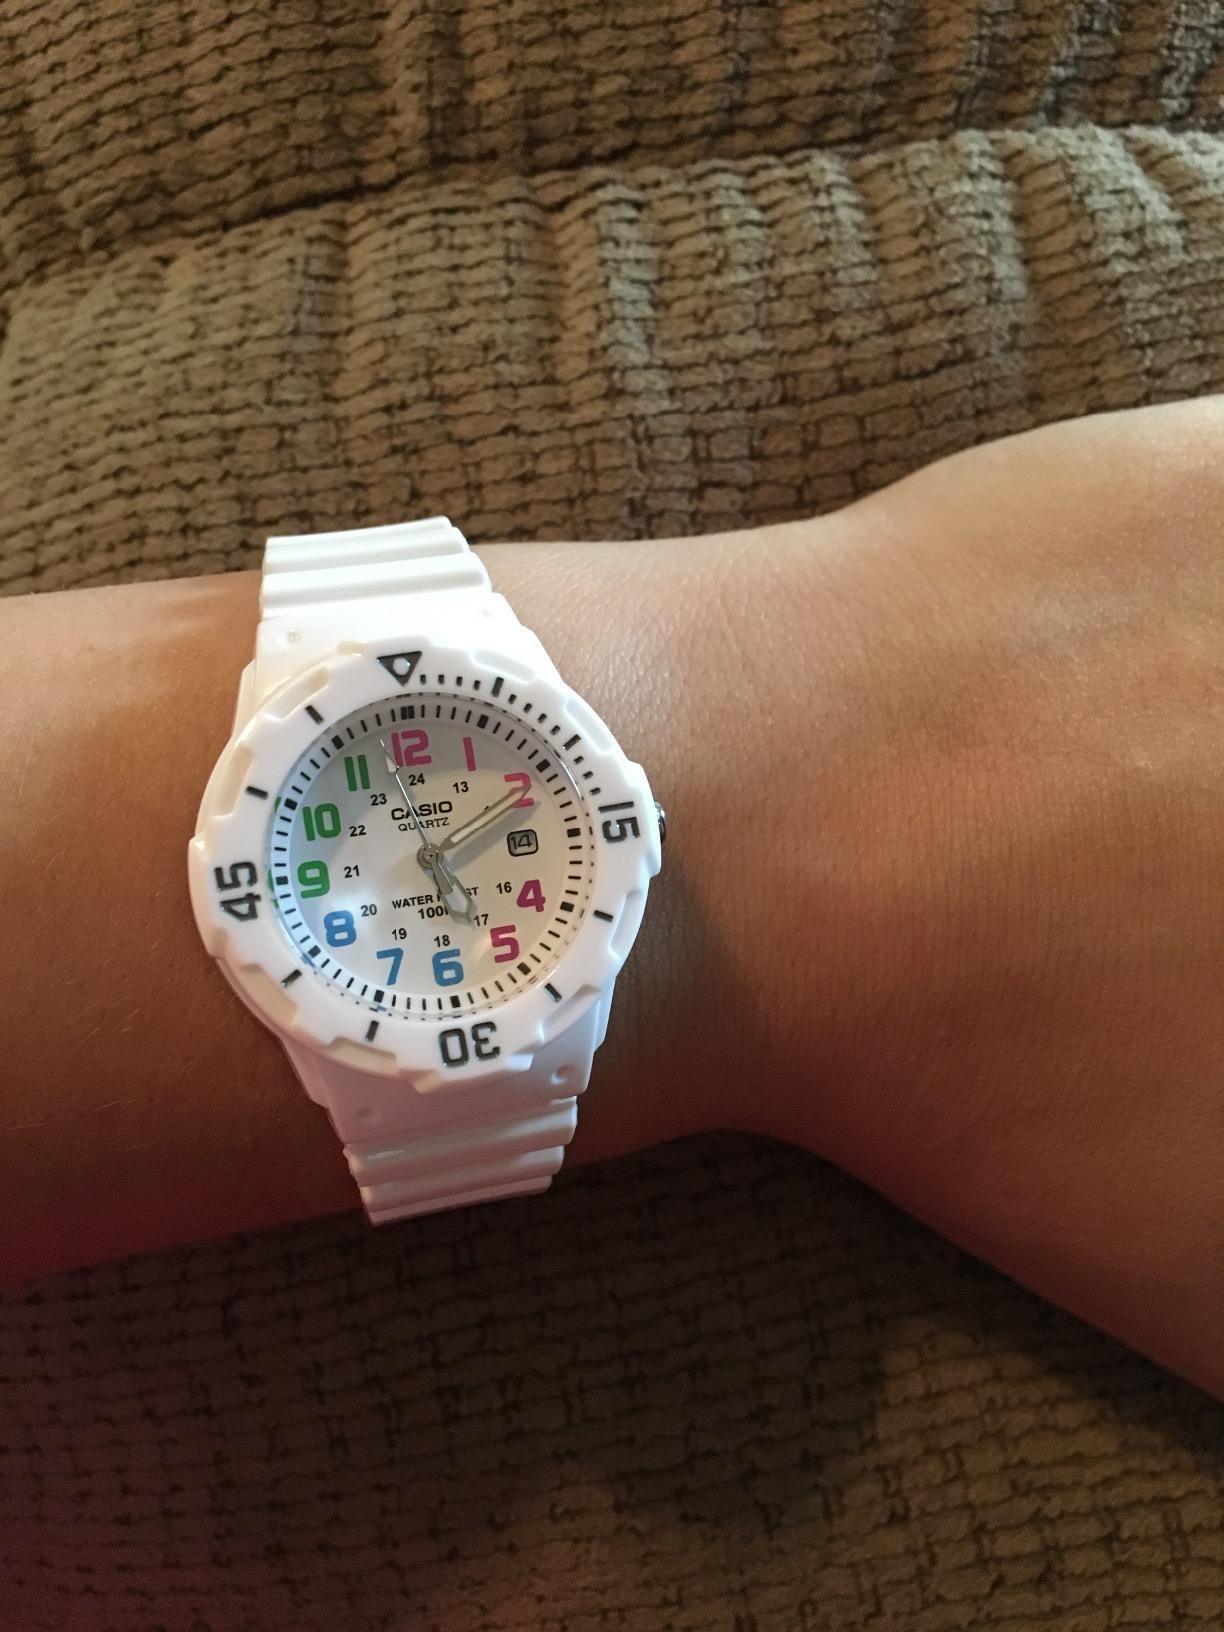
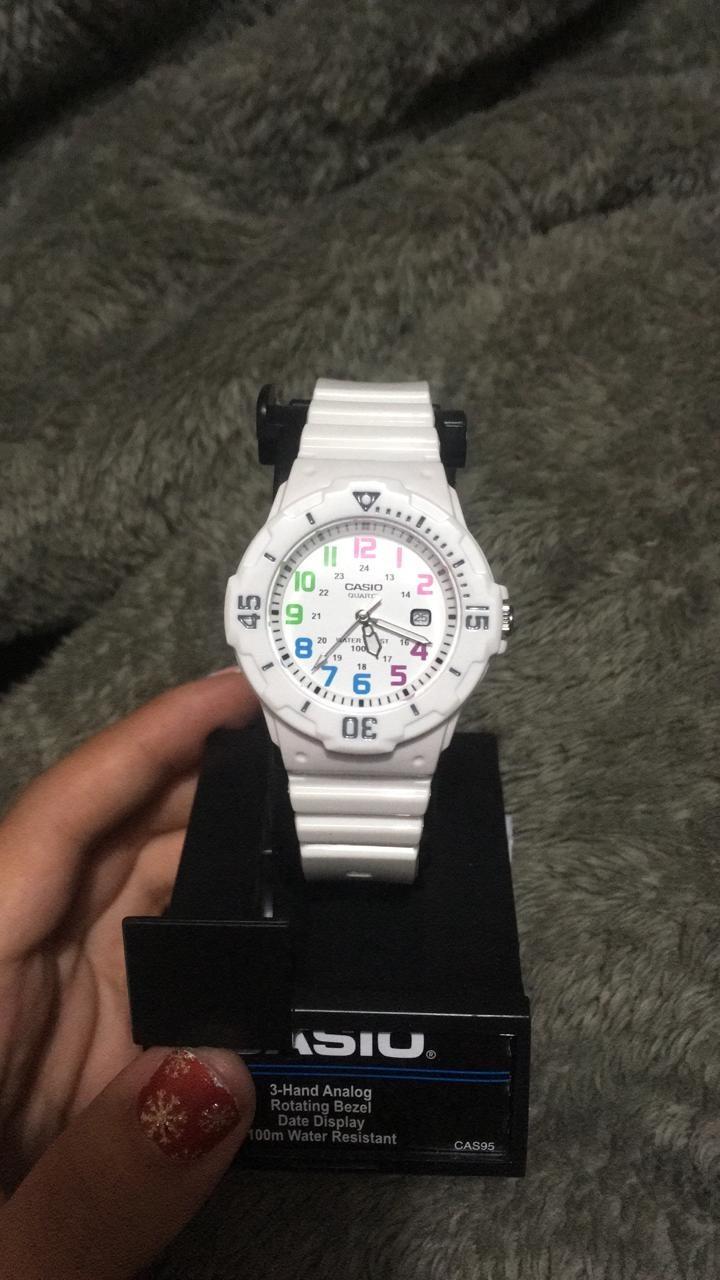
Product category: accessories_watch
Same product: yes